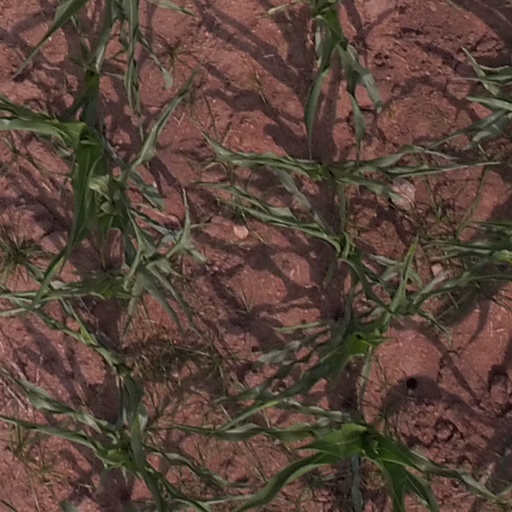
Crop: maize; corn